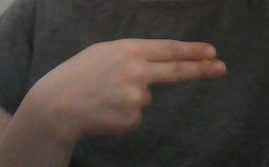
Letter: ain